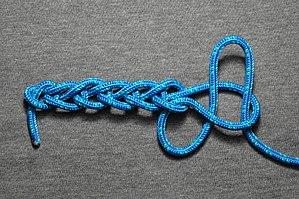
Le nœud de chaînette ou nœud Dufour est une sorte de tresse destinée à ranger facilement un câble sans risquer de l'emmêler.